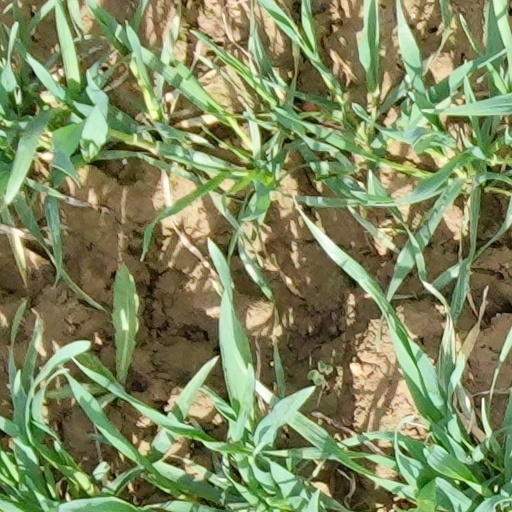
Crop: wheat